Ciociaria

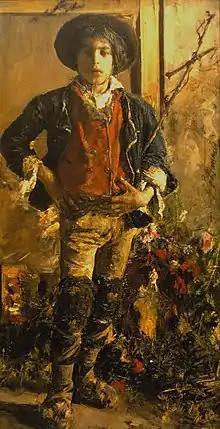
Shepherd boy wearing "ciocie"

The name comes from the derogatory term, in Roman dialect applied to some poor shepherds, because of their footwear, called in Roman dialect "ciocie". These shoes, which were widespread among the poorest shepherds of much of Southern and Southeast Europe, are used today in the province of Frosinone only by folklore groups and for touristic initiatives.